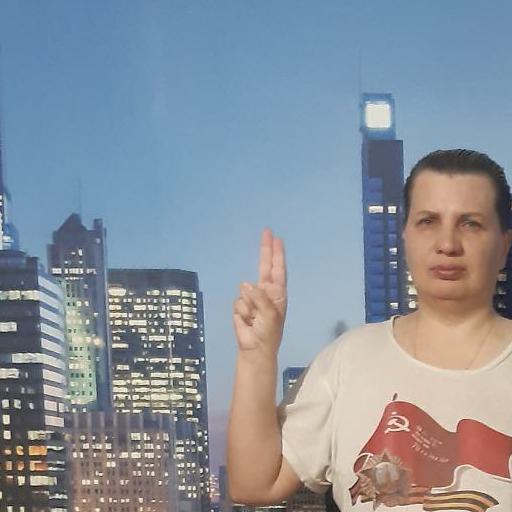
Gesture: two_up